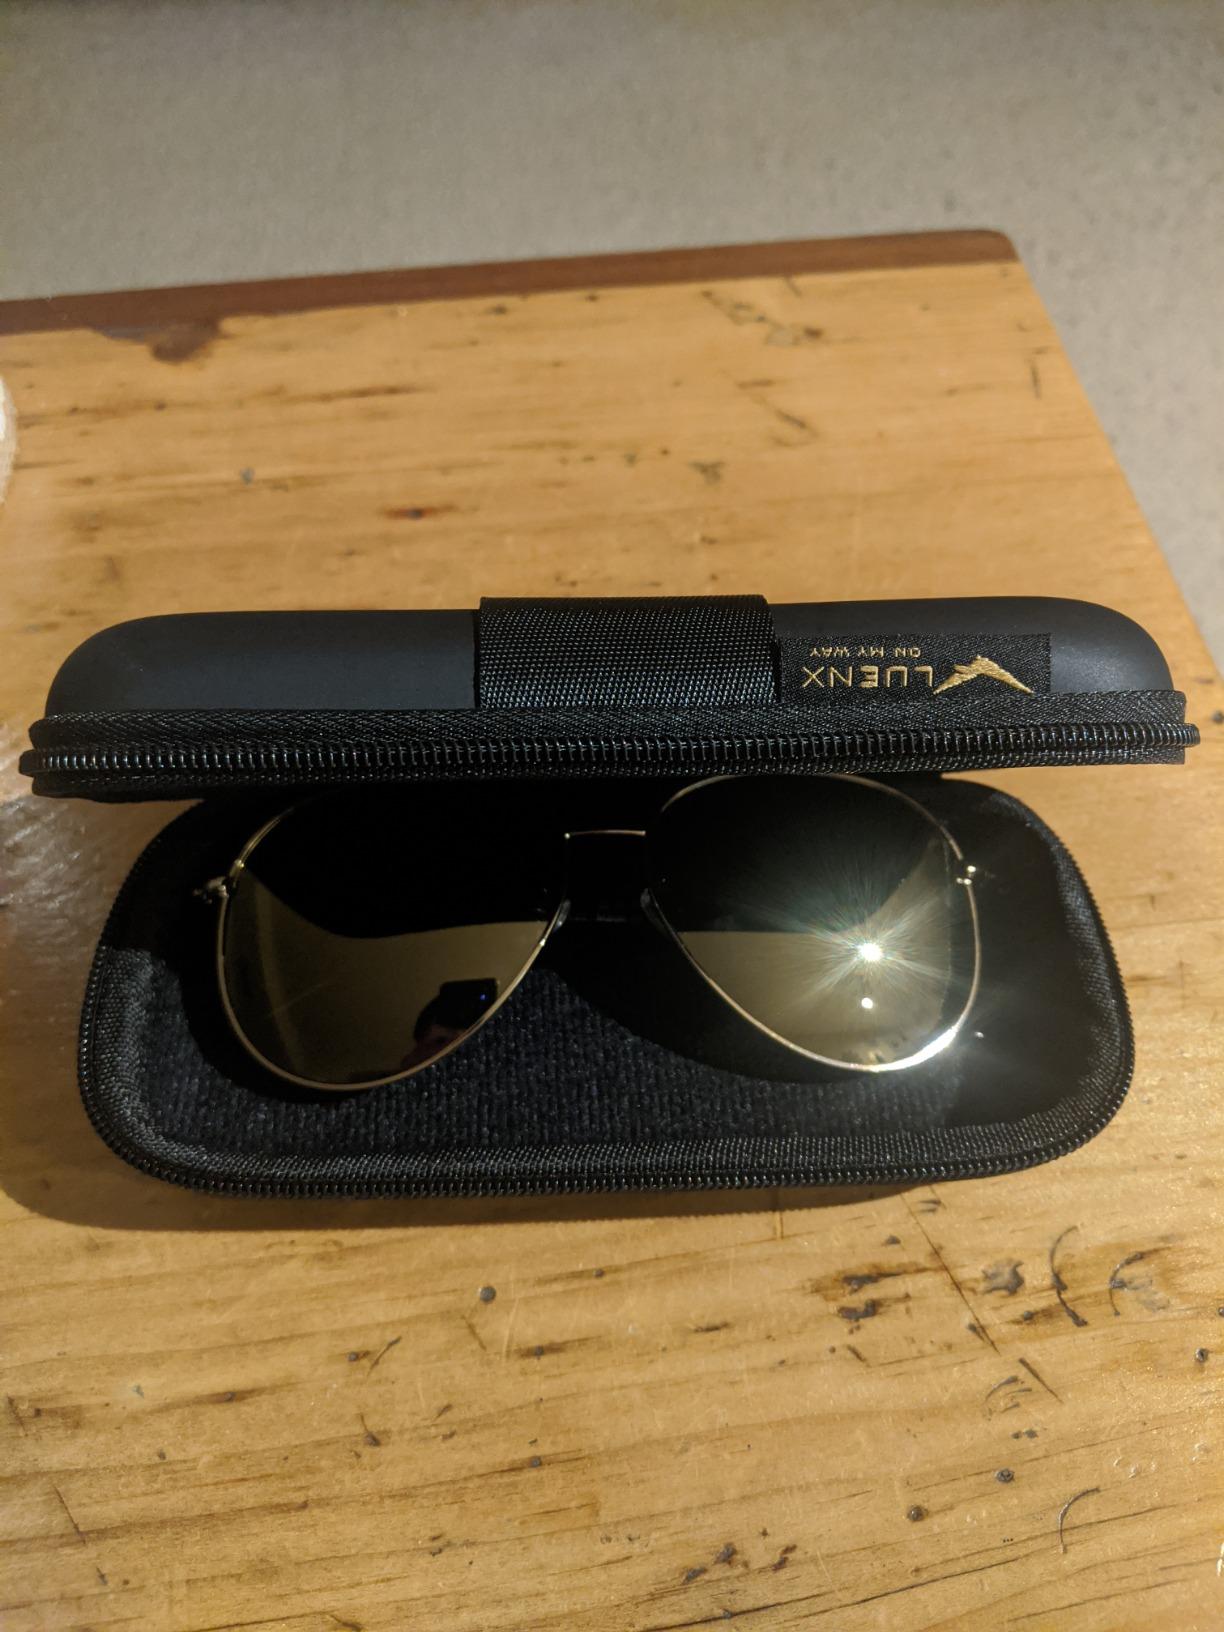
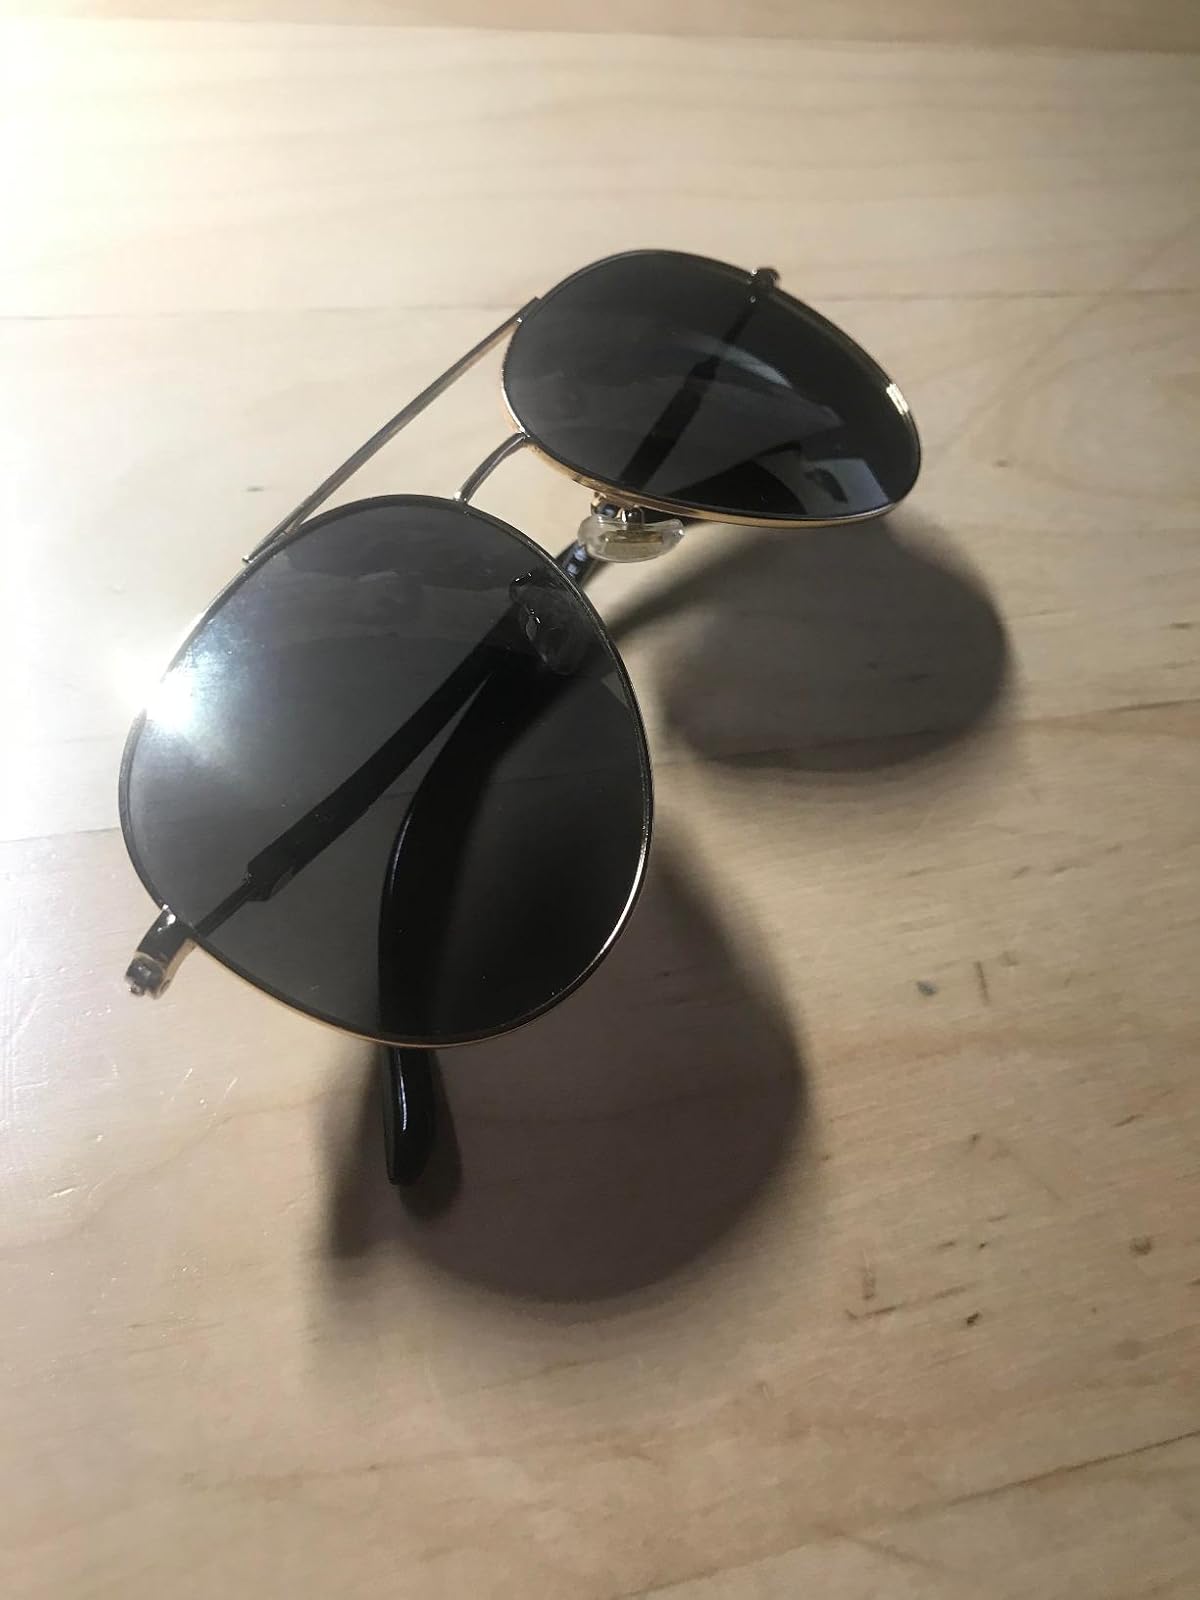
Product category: accessories_sunglasses
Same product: yes